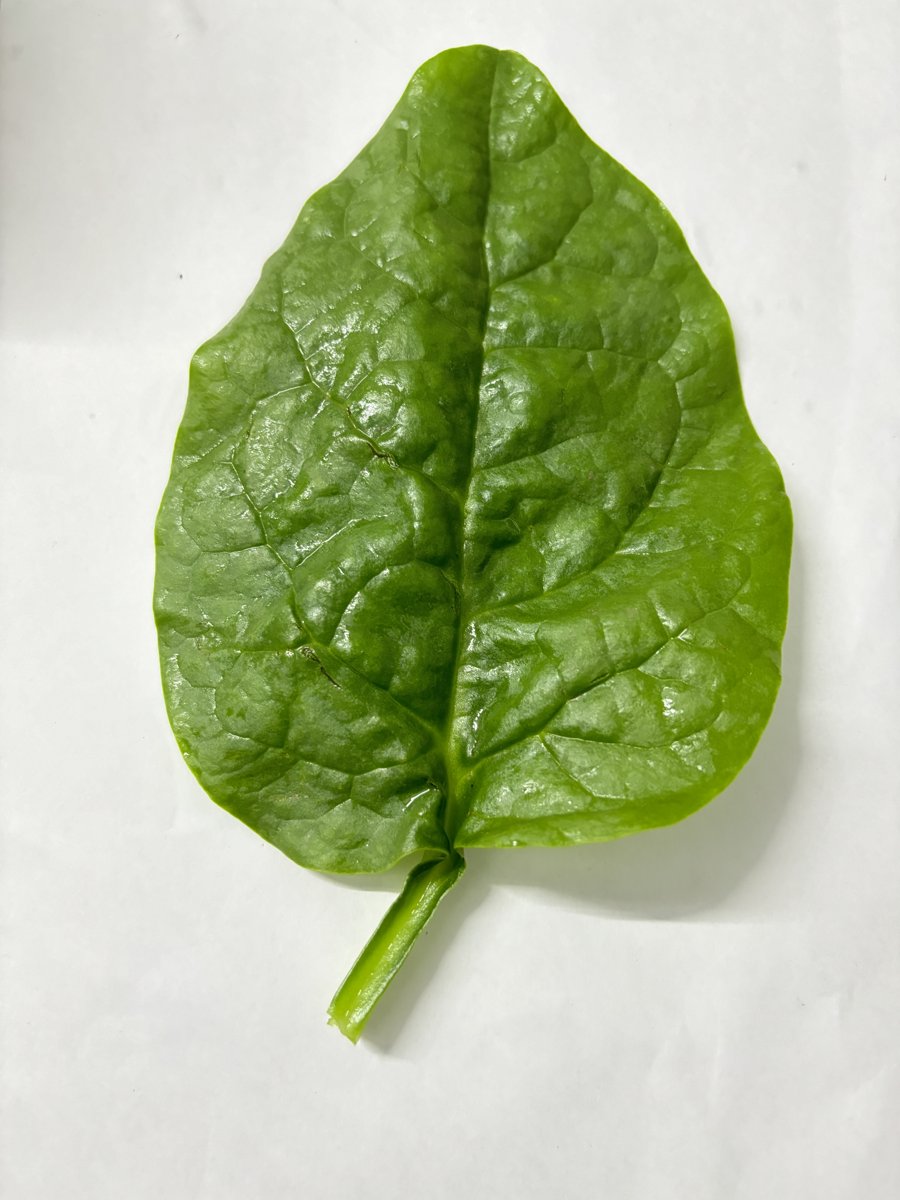
Label: Healthy-Leaf